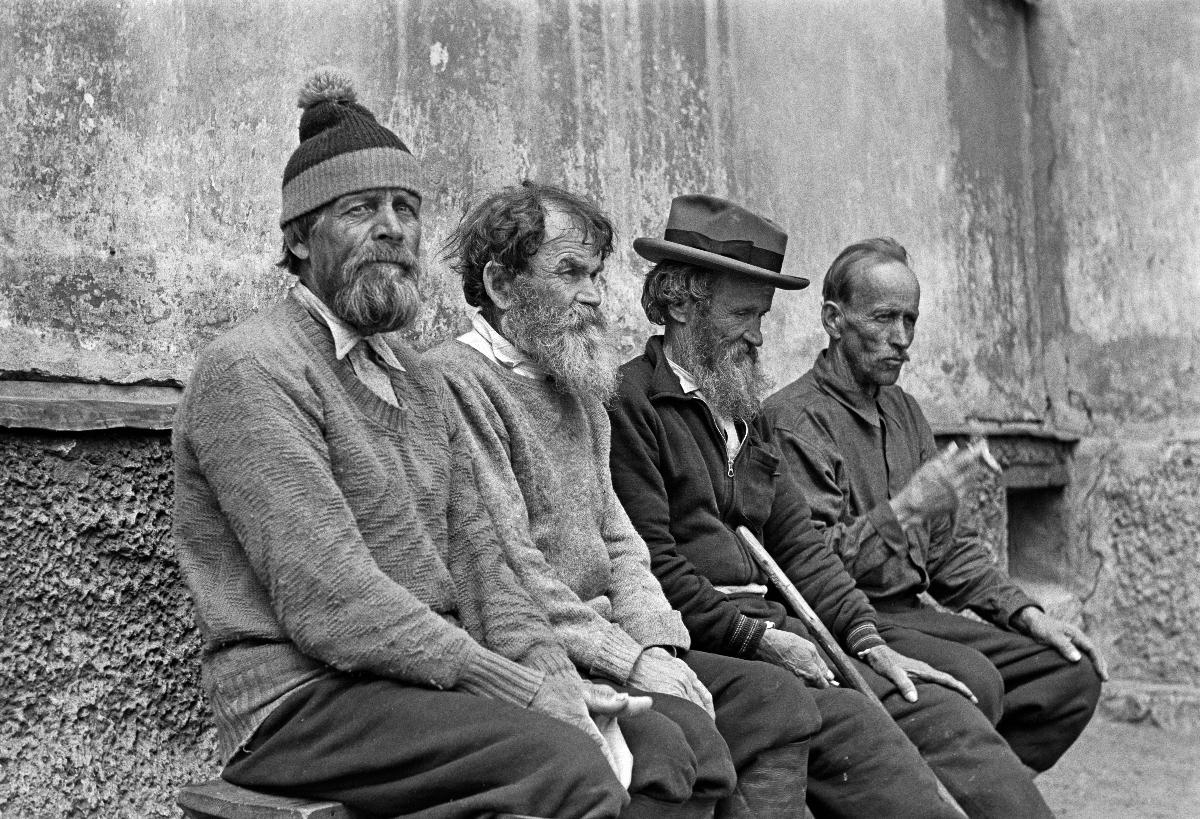
Miehiä idän raja-alueilta
Män från östra gränstrakterna; Men from Eastern border area
sisällön kuvaus: Idän raja-alueilta evakuoituja miehiä karanteenissa Helsingissä kesäkuussa 1940. content description: Men evacuated from Finland's Eastern border area in quarantine in Helsinki June 1940. innehållsbeskrivning: Män evakuerade från östra gränstrakterna i karantän i Helsingfors juni 1940.
Kuvaaja: Sundström, Hugo, kuvaaja
Vuosi: 1940
Paikka: Suomi, Uusimaa, Helsinki
Aiheet: HBL; karjalaiset; evakot; siirtoväki; miehet; karanteeni; Karelians; internally displaced persons; people; evacuees; karelian; men; quarantine; karelare; evakuerade; förflyttad befolkning; människor; män; karantän